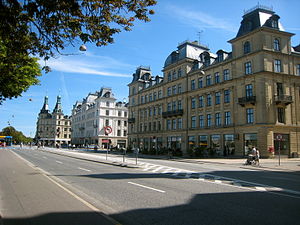
Ferdinand Vilhelm Jensen / Udstillinger
Søtorvet
Ferdinand Vilhelm Jensen var en dansk arkitekt.